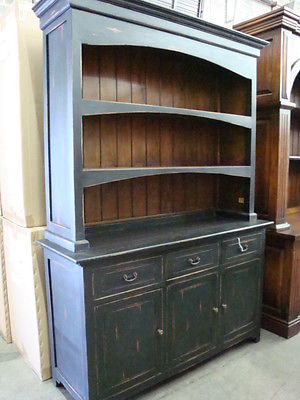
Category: cabinet